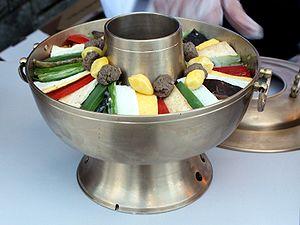
Le sinseollo, ou yeolguja tang, est un plat coréen composé de boulettes de viande, de jeonyueo, de champignons et de légumes cuisinés dans un bouillon gras. C'est un type de jeongol. Le plat est servi dans un chauffe-plats au centre duquel brûle un feu qui maintient le sinseollo à température.